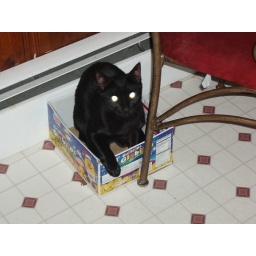
cat in a box